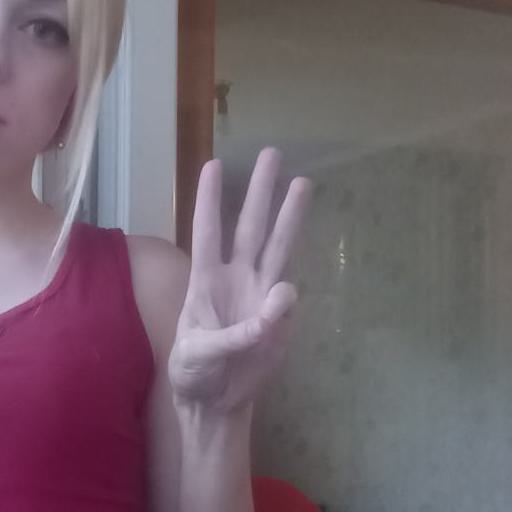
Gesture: three